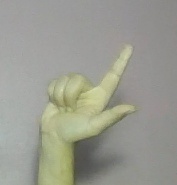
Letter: laam